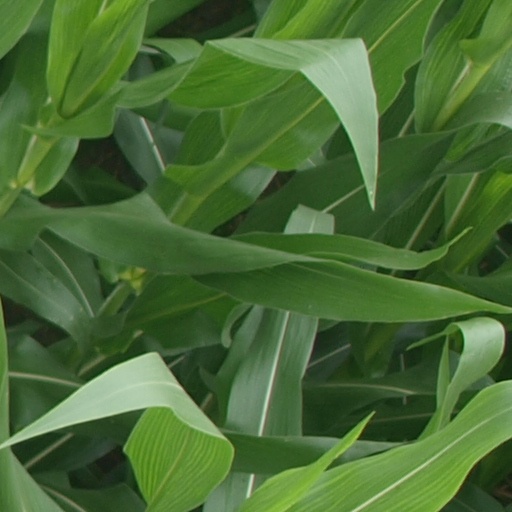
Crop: maize; corn